Sinsheim (Elsenz) Hauptbahnhof

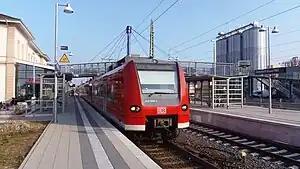
Station with class 425 EMU

Sinsheim (Elsenz) Hauptbahnhof — called Sinsheim (Elsenz) station until 2010 — is a station on the Neckargemünd–Bad Friedrichshall-Jagstfeld railway in the German state of Baden-Württemberg. The station falls within the area of the Verkehrsverbund Rhein-Neckar (Transport association of Rhine-Neckar) and is an important station in the Kraichgau. In the area of the city of Sinsheim, there are also stations (all called "Haltepunkte" in German, "halts") at Hoffenheim, Sinsheim Museum/Arena, Steinsfurt and Reihen.